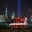
Label: ambulance